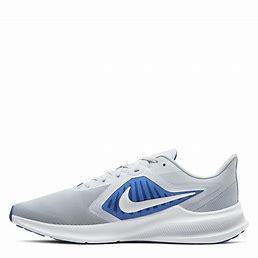
Brand: Nike
Model: Downshifter 10